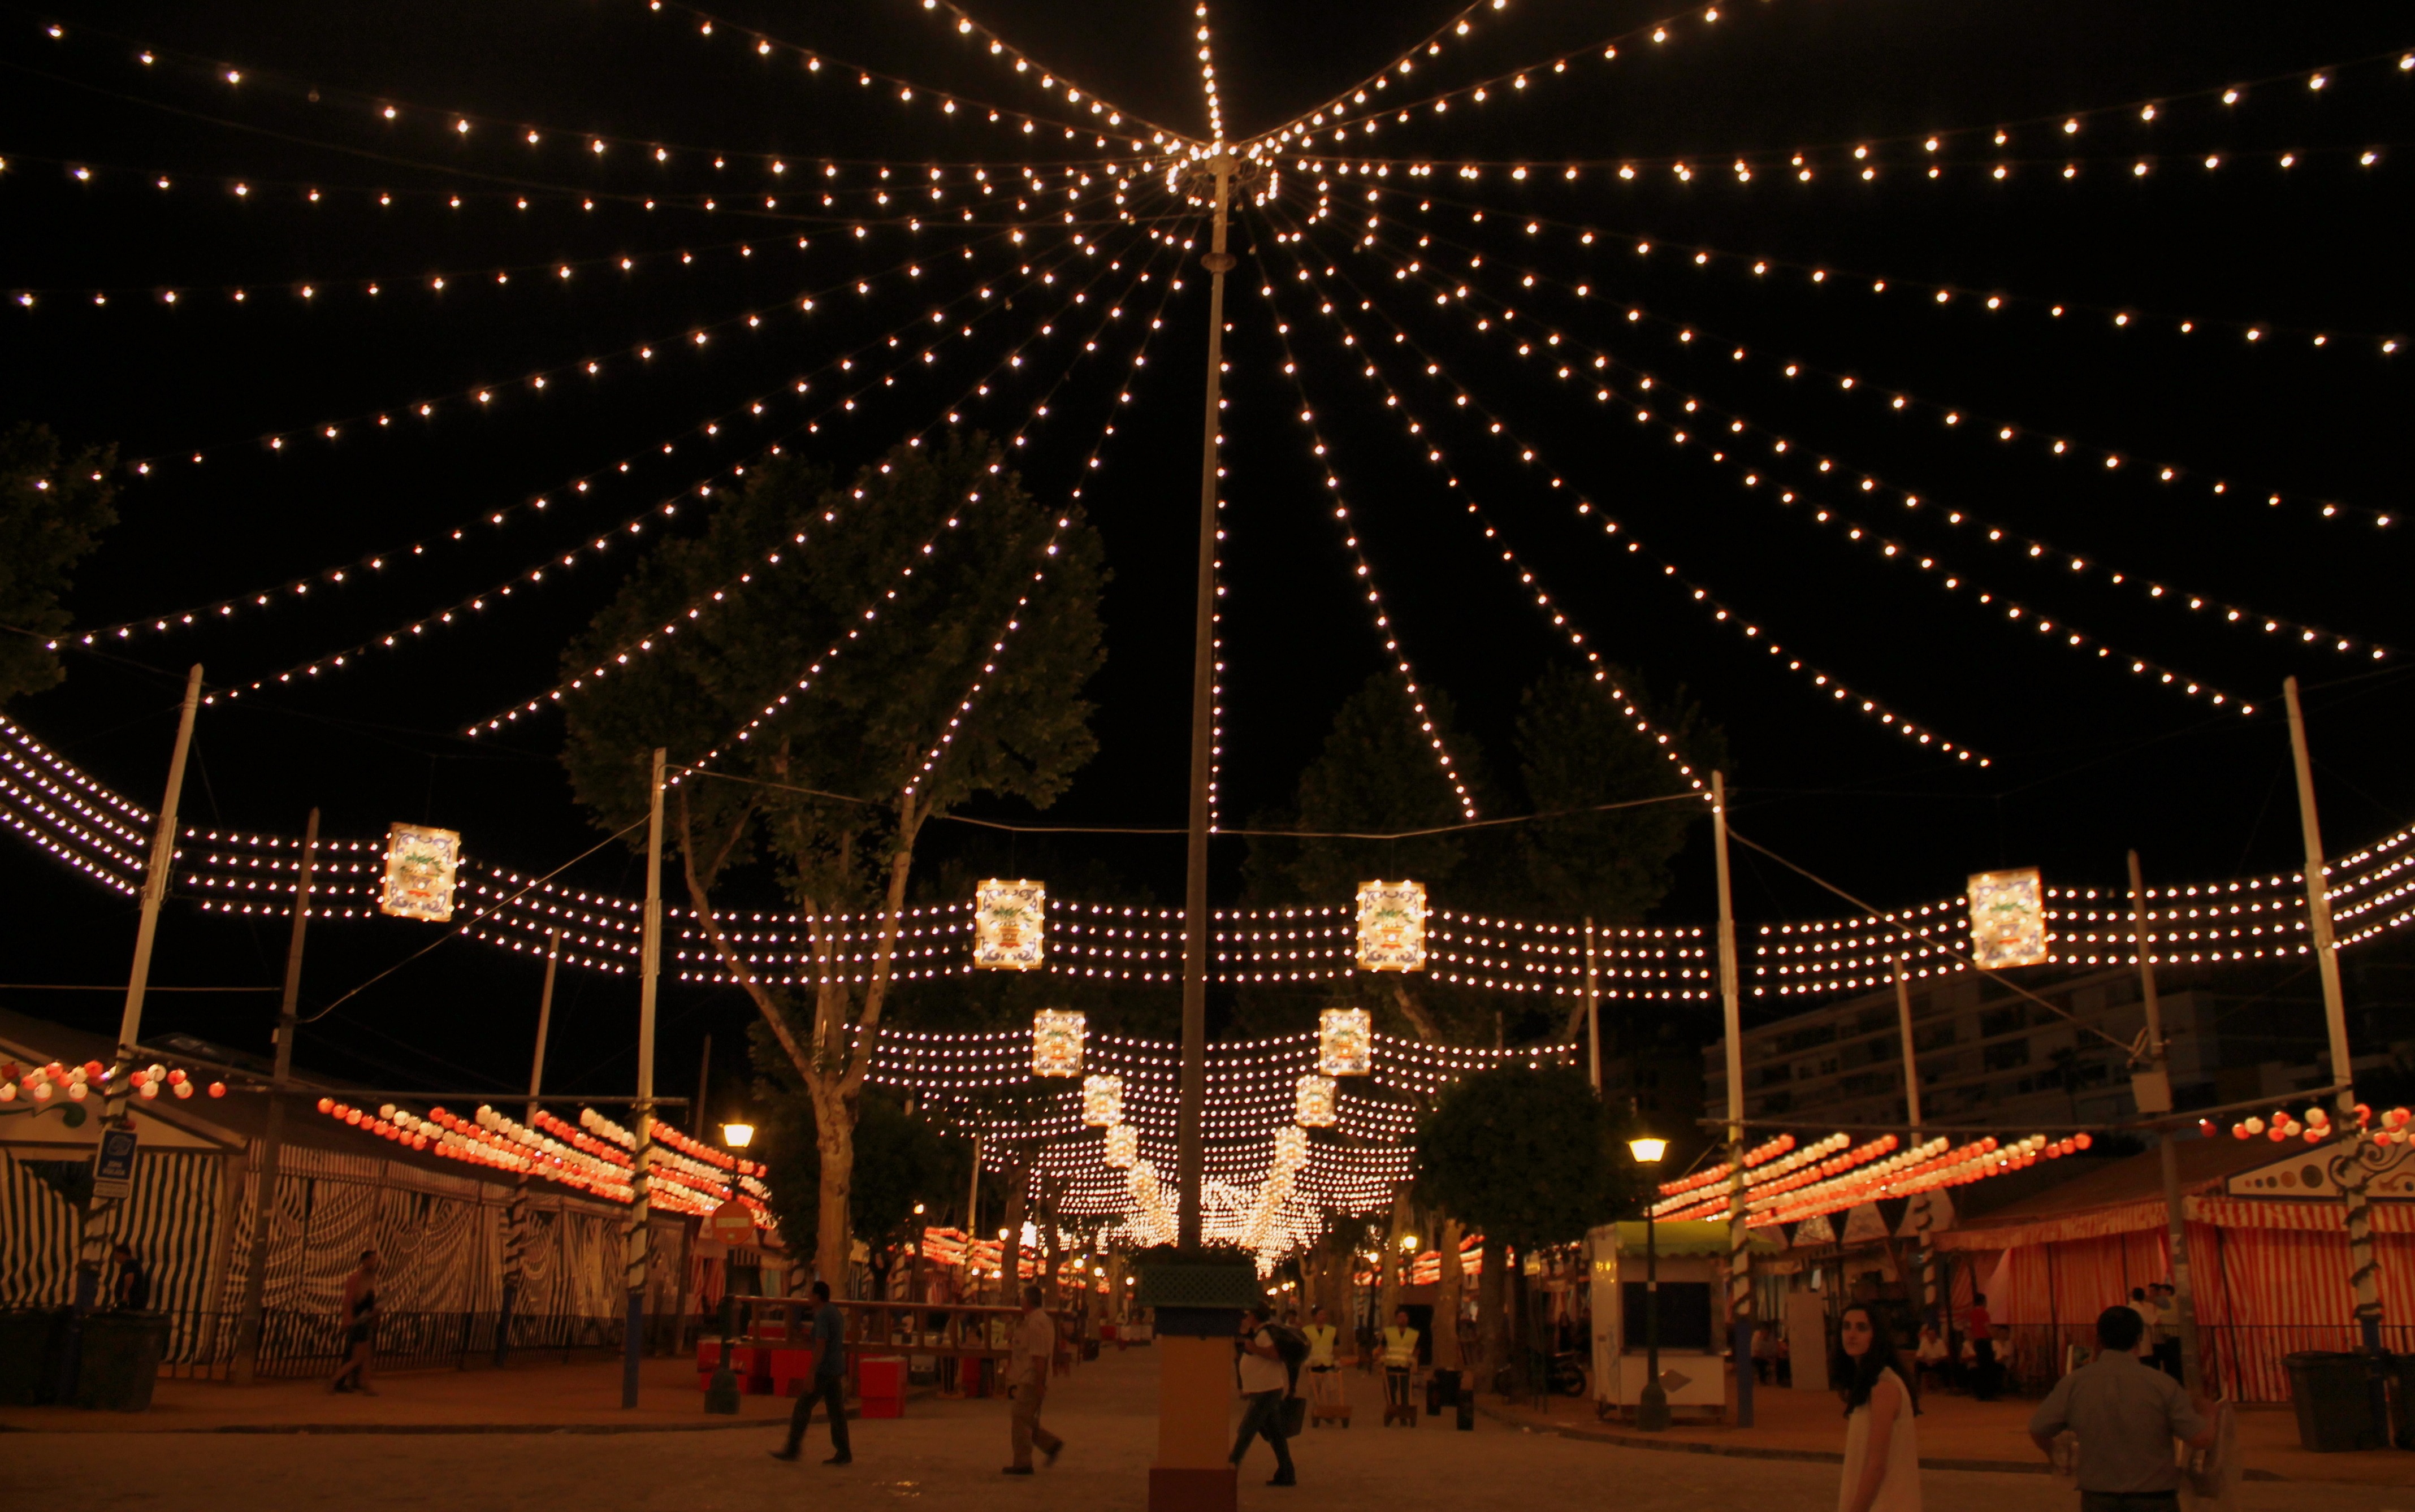
light, night, ferris wheel, amusement park, christmas, lighting, christmas decoration, festival, seville, tourist attraction, christmas lights, amusement ride, string lights, light garland, garland lights, april fair